The Liberator (newspaper)

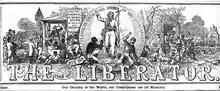
1850 "Liberator" masthead, designed by Hammatt Billings

The "Liberator" inspired abolitionist Angelina Grimké to publicly join the abolitionist movement. She sent a letter to William Lloyd Garrison recalling her experiences as a member of an upper class, white, slaveholding family. Angelina Grimké's letter to William Lloyd Garrison was soon after published in "The Liberator".